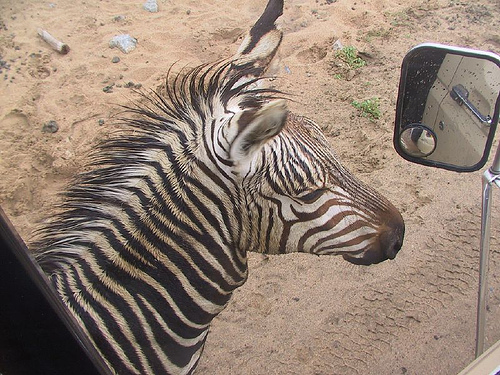
user: Given an image and a question. Answer the question in a short answer. Question: Where is this photo taken from? Short Answer:
assistant: vehicle